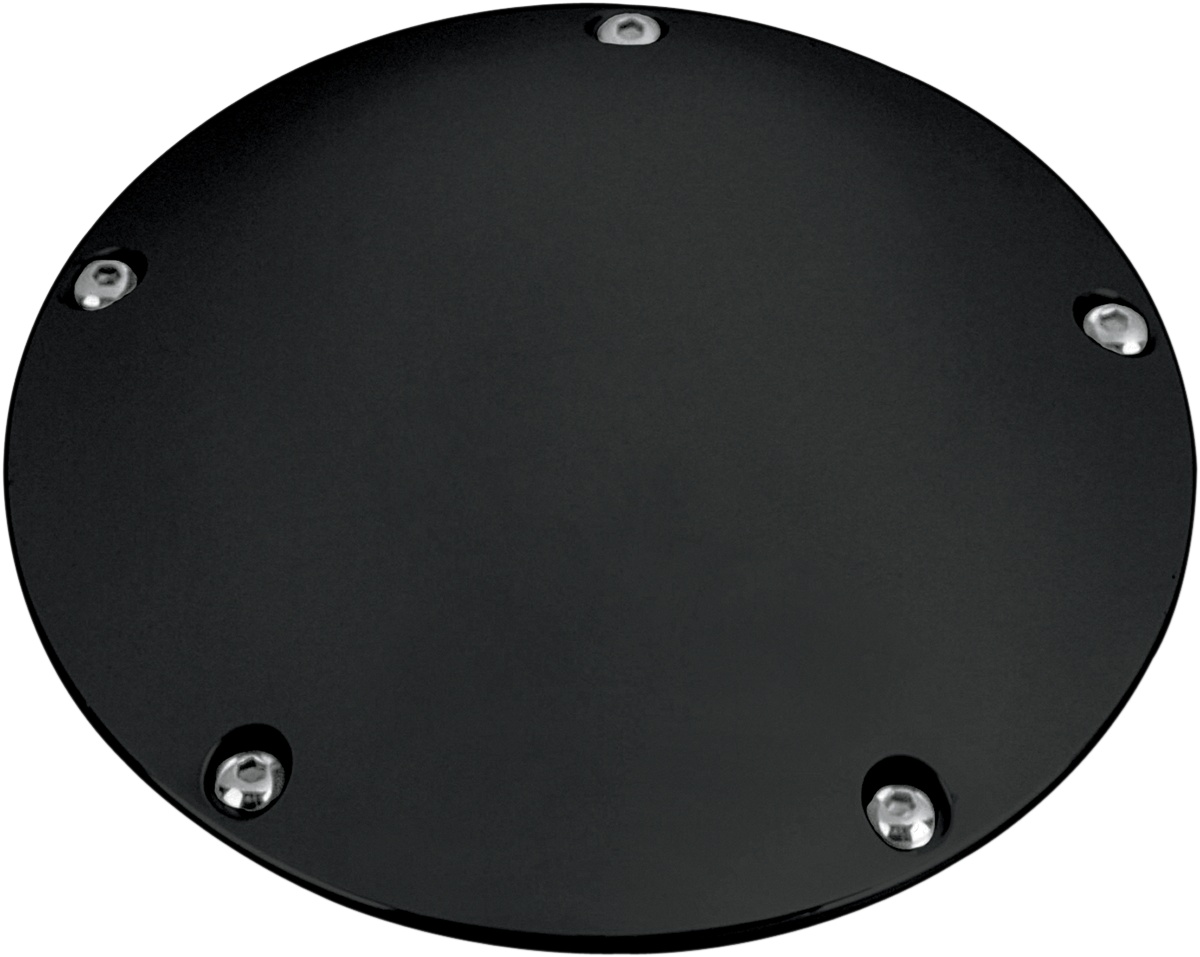
PRO-ONE PERF.MFG. Millennium Derby Cover - Smooth - Black 203850B
Brand: PRO-ONE PERF.MFG.
Sold as each
Category: Sporting Goods > Outdoor Recreation > Equestrian > Horse Vaulting Accessories > Vaulting Covers